Christ Church St Laurence

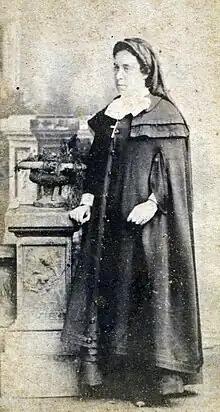
Amy Matilda Michelmore (1859-1886), a member of the Guild of St Laurence and a postulant with the Community of the Sisters of the Church. She died from typhoid contracted while nursing the sick of the parish.

The social action of the parish has a long history that stretches back before the creation of government welfare agencies and the state school system. For almost a century until 1934, the parish, initially with the support of the St Laurence Parochial Association, provided education through the parish schools.